Wood-decay fungus

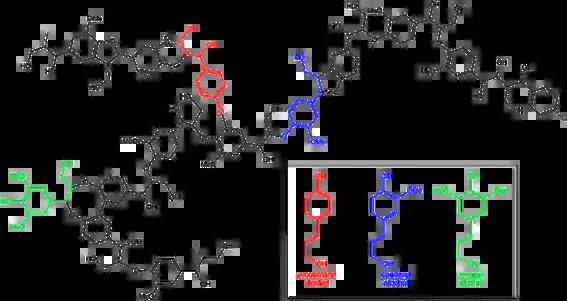
Lignin

White-rot fungi are a type of fungi comprising agaricomycetes, basidiomycetes, and some ascomycetes that are capable of decomposing many tree species. It is now recognized that saprotrophic interactions have profound effects on forest biomes. White-rot fungi are characterized by their ability to break down the lignin, cellulose, and hemicellulose of wood. As a result of this ability, white-rot fungi are considered a vital component of the carbon cycle, because of their ability to access carbon pools that would otherwise remain inaccessible. The name “white rot” derives from the white color and rotting texture of the remaining crystalline cellulose from wood degraded by these fungi. Most knowledge of white-rot fungi comes from "Coriolus versicolor" and "Phanerochaete chrysosporium". White-rot fungi show strong participation in interspecific competition, culminating in the evolution of lignin catabolism specificity. The current and future applications of white-rot fungi as a potential component of mycoremediation merit greater study of these saprotrophs.